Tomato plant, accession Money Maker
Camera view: horizontal (90 deg, fisheye); turntable rotation: 0 degrees
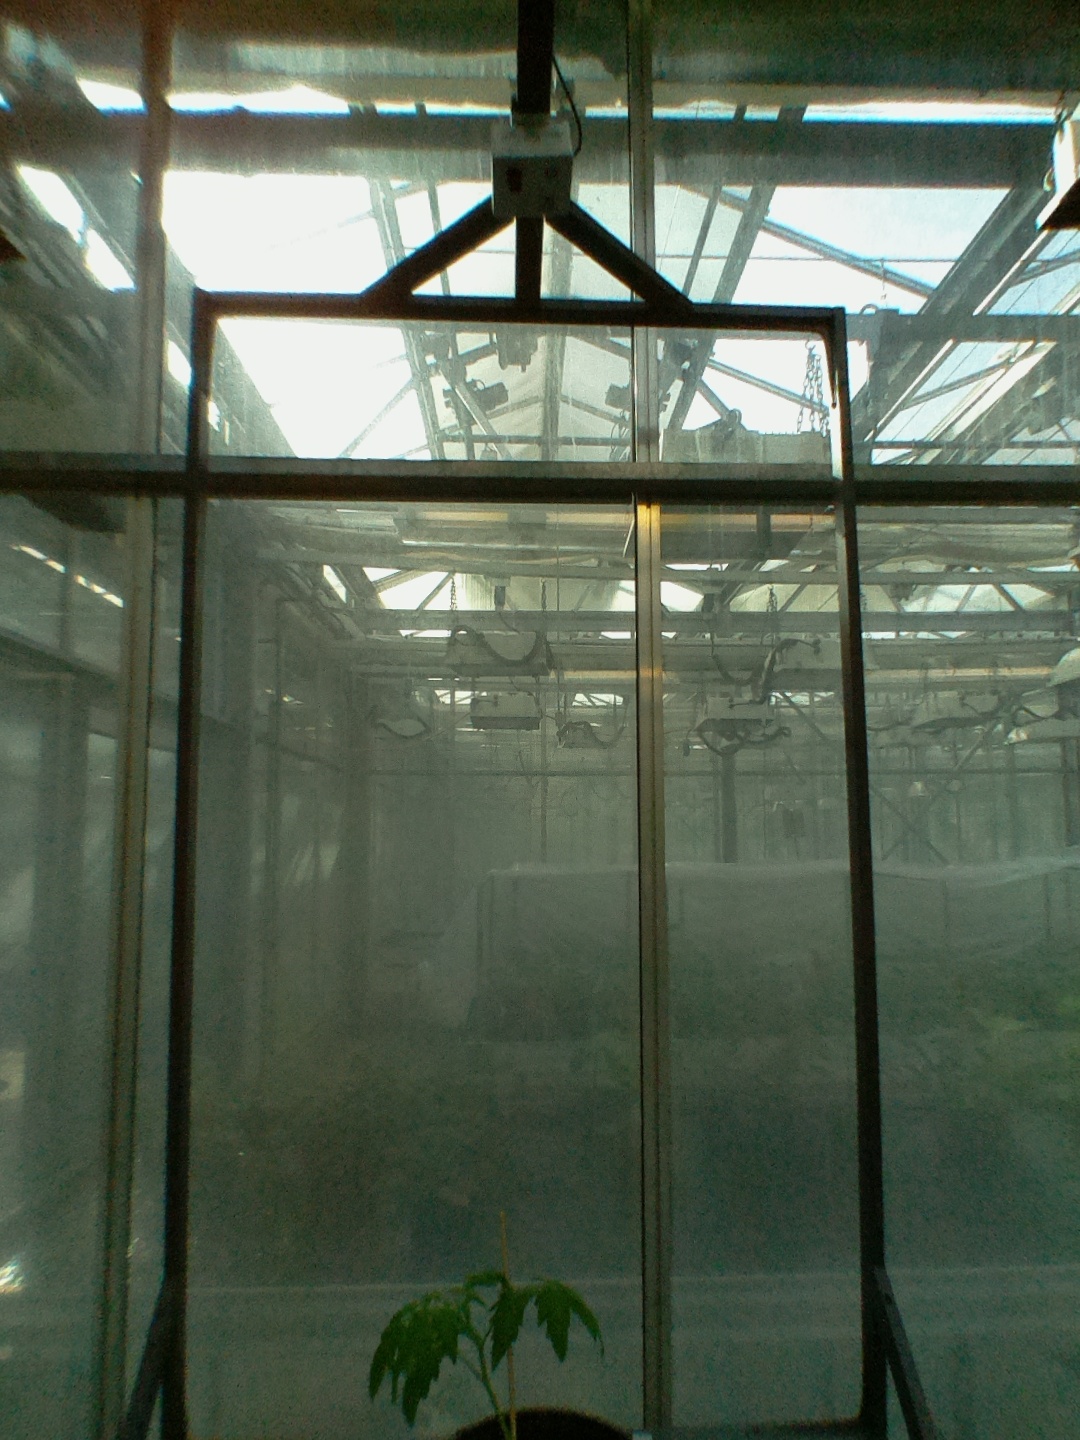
BBCH growth stage 13: 6 of true leaves visible